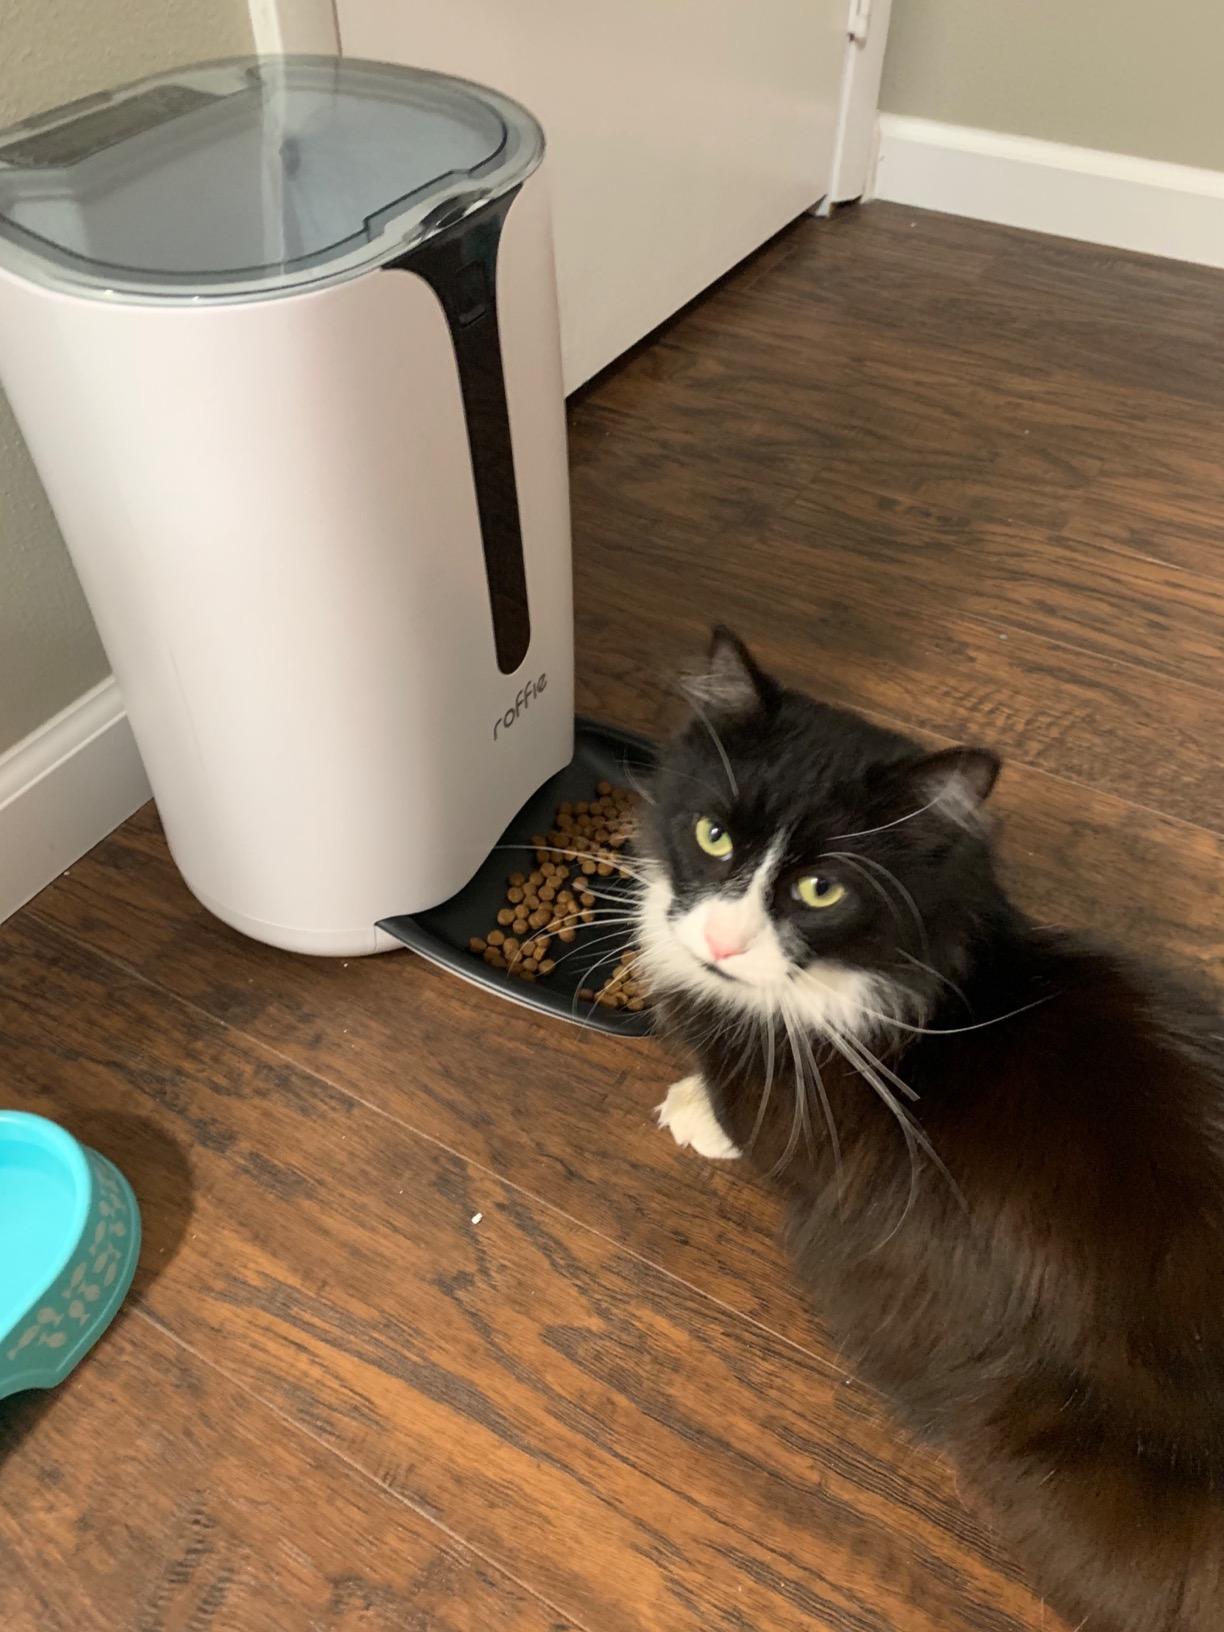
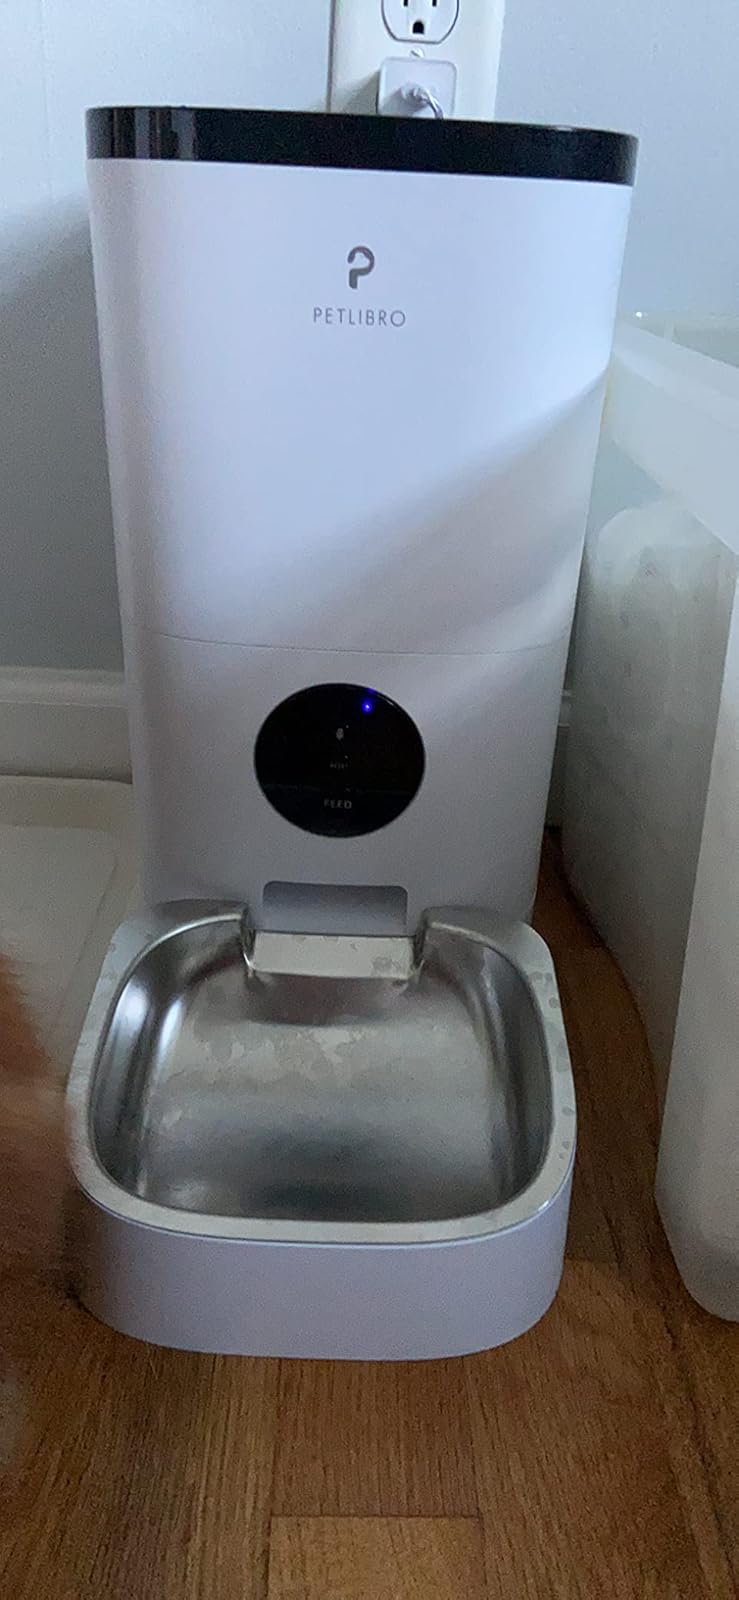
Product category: items_feeder
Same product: no